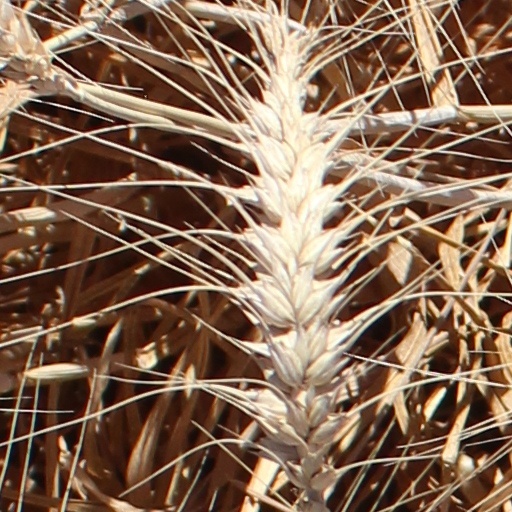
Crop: wheat